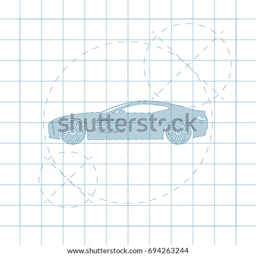
the design of the car drawing on a white background , blue print vector illustration .